Gulfton, Houston

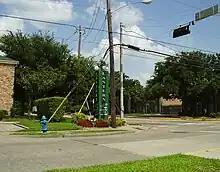
The Lantern Village Apartments, formerly Colonial House Apartments, became well-known through television advertisements before experiencing bankruptcy, foreclosure, and a name change

In the mid-1980s the Houston-area oil industry economy declined and more than 200,000 jobs were lost from the local economy. Thousands of renters left causing a rise in apartment vacancies. Many apartment complexes throughout the Houston area experienced bankruptcy, foreclosure, and frequent turnover in ownership. Colonial House Apartments, which became known throughout the Houston area from advertisements featuring California promoter Michael Pollack, is an example as they faced foreclosure. DRG Funding, a mortgage lender headquartered in Washington, DC, took over the complex. On September 16, 1988, the Government National Mortgage Association took over Colonial House Apartments and other properties of DRG, after DRG fell behind on its mortgage. On Wednesday, May 11, 1989, the Colonial House Apartments were auctioned off to an out-of-state investment group for $8.9 million and the U.S. Department of Housing and Urban Development realized a $42 million loss. The following year Colonial House was renamed "Lantern Village."